Clara Tybjerg

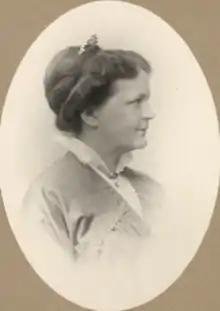
Clara Tybjerg

Clara Sophie Tybjerg née Sarauw (3 March 1864 – 14 January 1941) was a Danish women's rights activist, pacifist and educator. In 1915, she attended the International Women's Conference in The Hague, together with Thora Daugaard. Thereafter she helped establish and, from 1916 to 1920, headed the Danske Kvinders Fredskæde or Danish Women's Peace Chain which became the Danish branch of the Women's International League for Peace and Freedom. She is also remembered for helping to bring hunger-stricken children from Vienna to Denmark after the First World War.